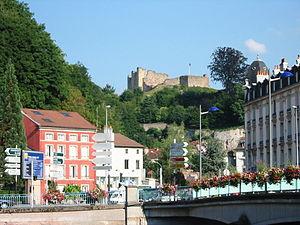
L'histoire d'Épinal inventorie, étudie et interprète l'ensemble des événements du passé liés à cette ville.
Épinal est une commune française située dans le département des Vosges, en région Grand Est. Préfecture, elle se situe au sud de la région historique et culturelle de Lorraine. Épinal est traversée par la Moselle, un affluent du Rhin.